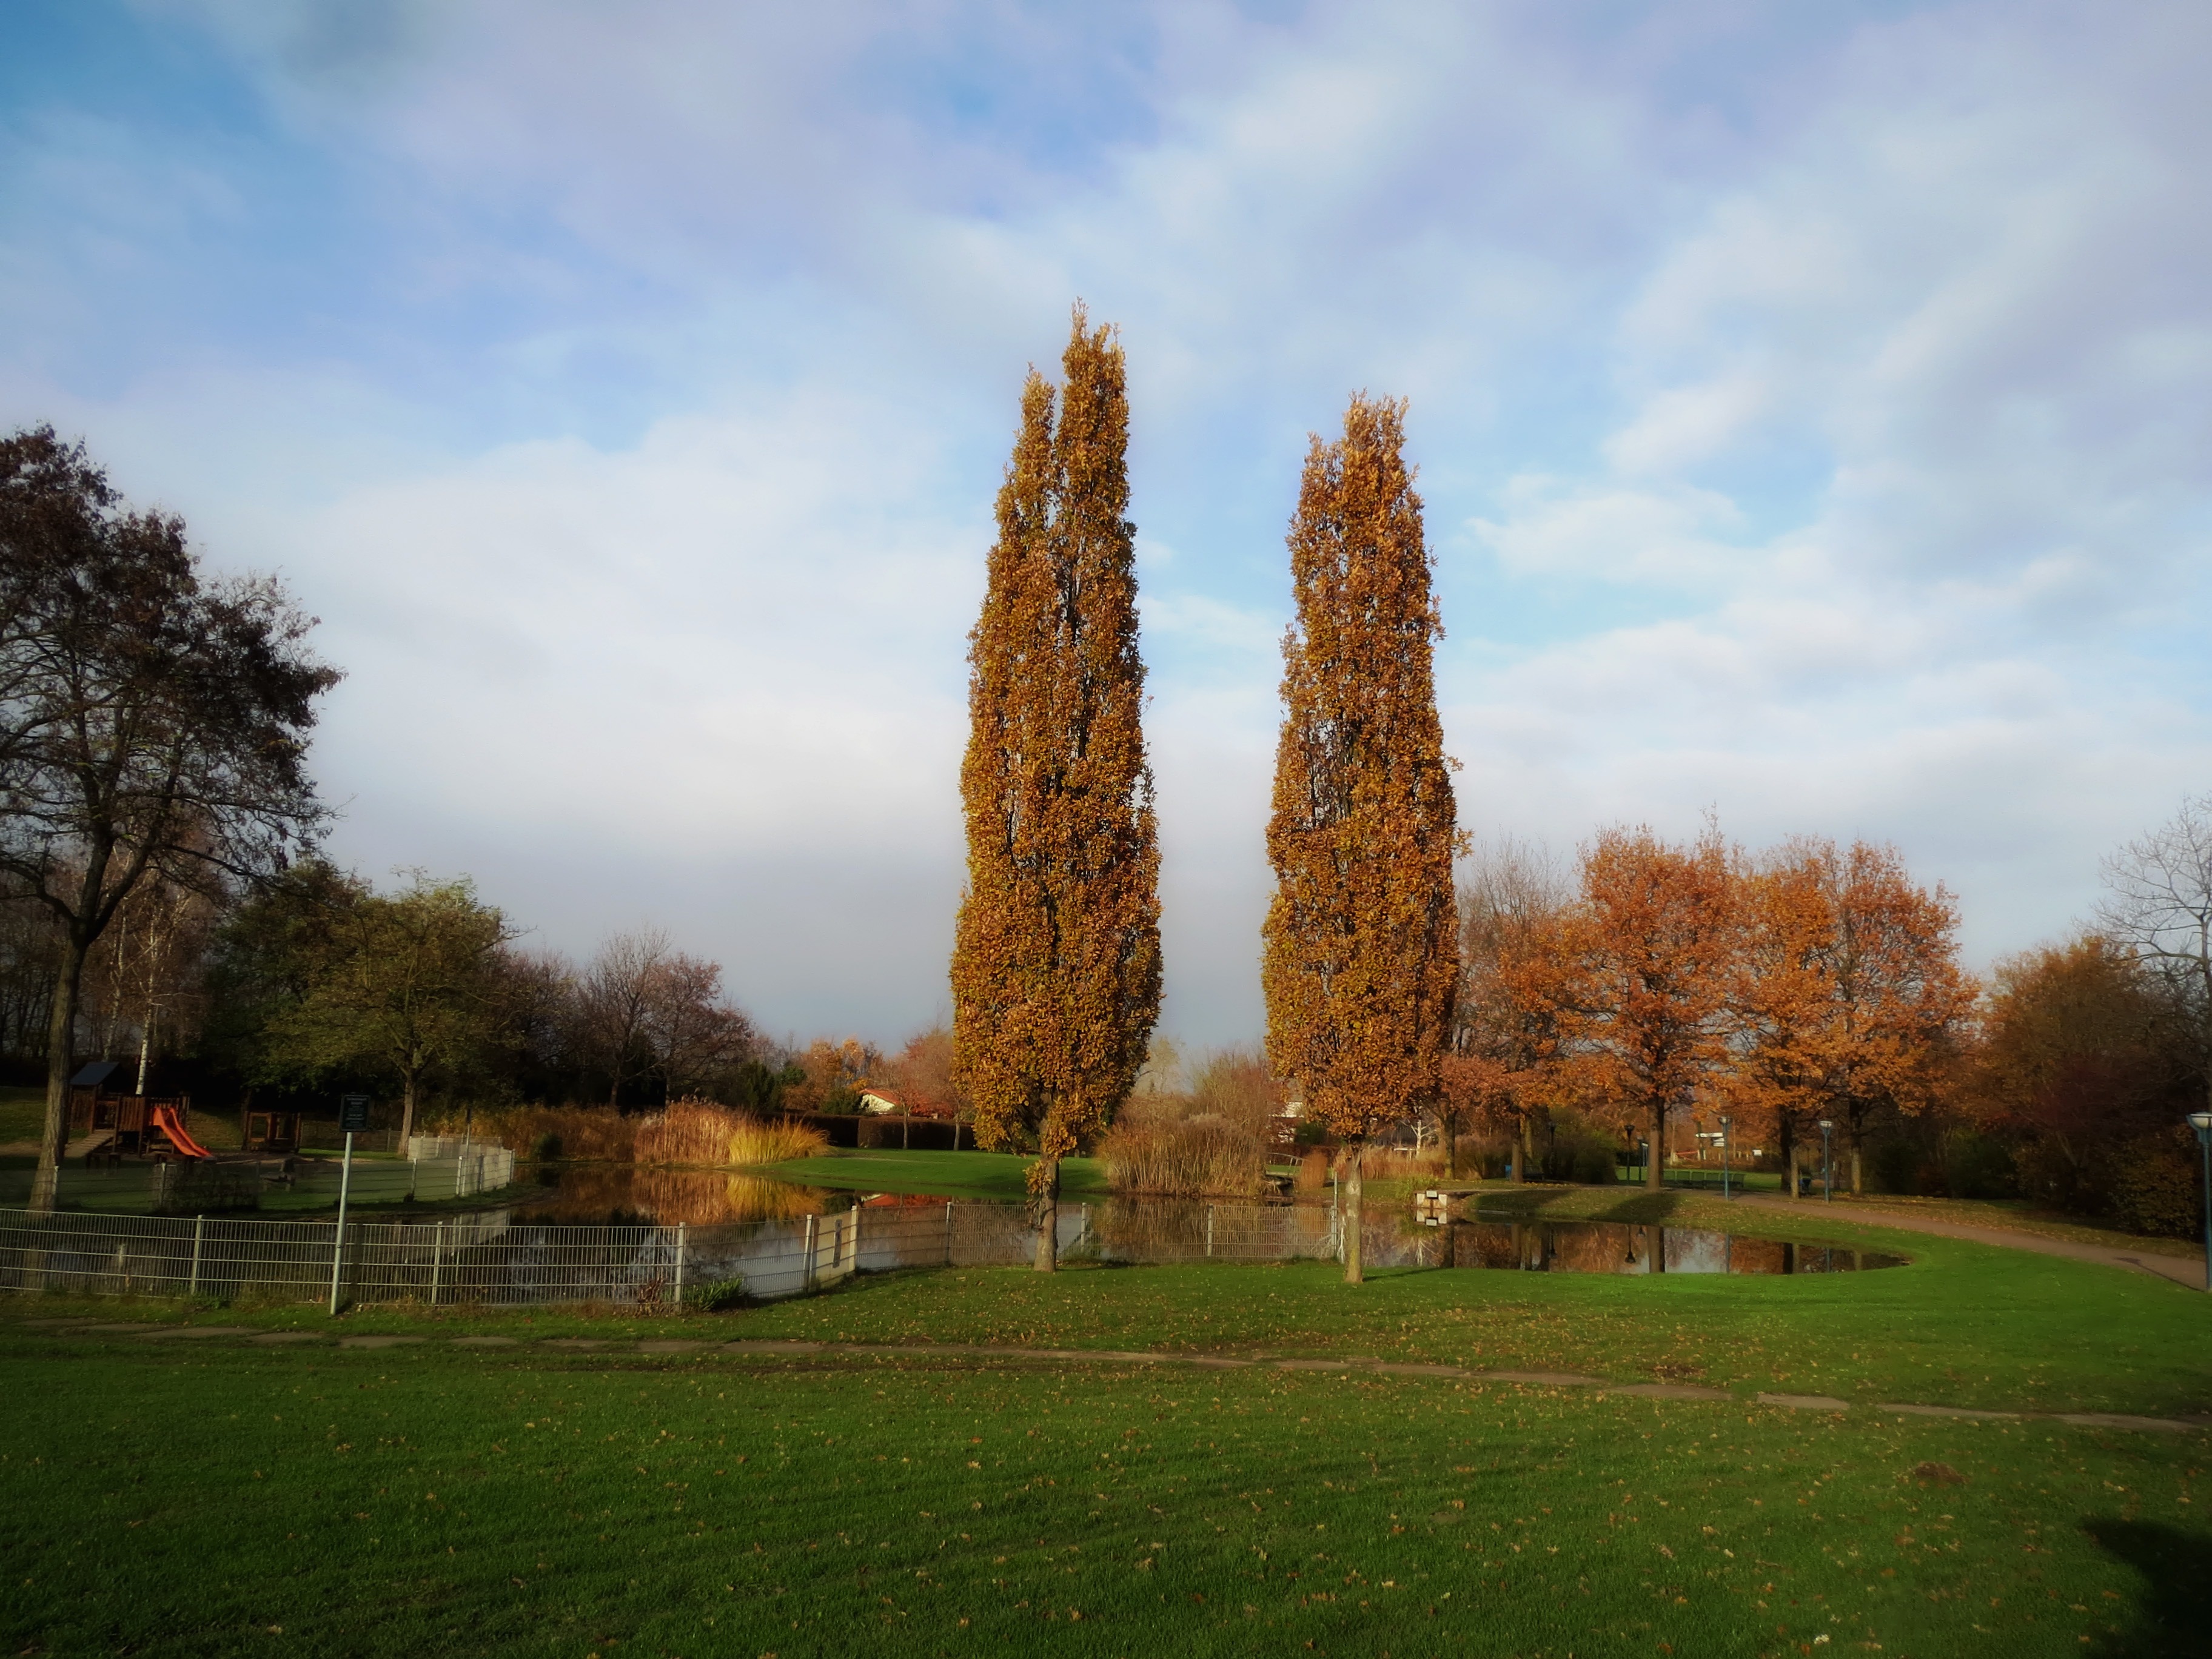
tree, water, nature, grass, plant, sky, lawn, meadow, countryside, sunlight, leaf, fall, flower, pond, autumn, park, garden, trees, outside, clouds, germany, rural area, woody plant